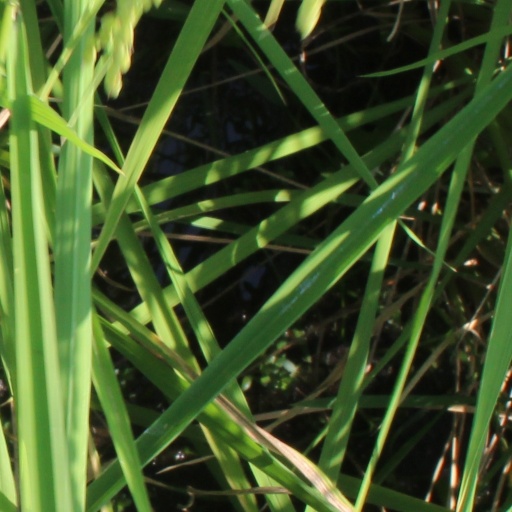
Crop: rice